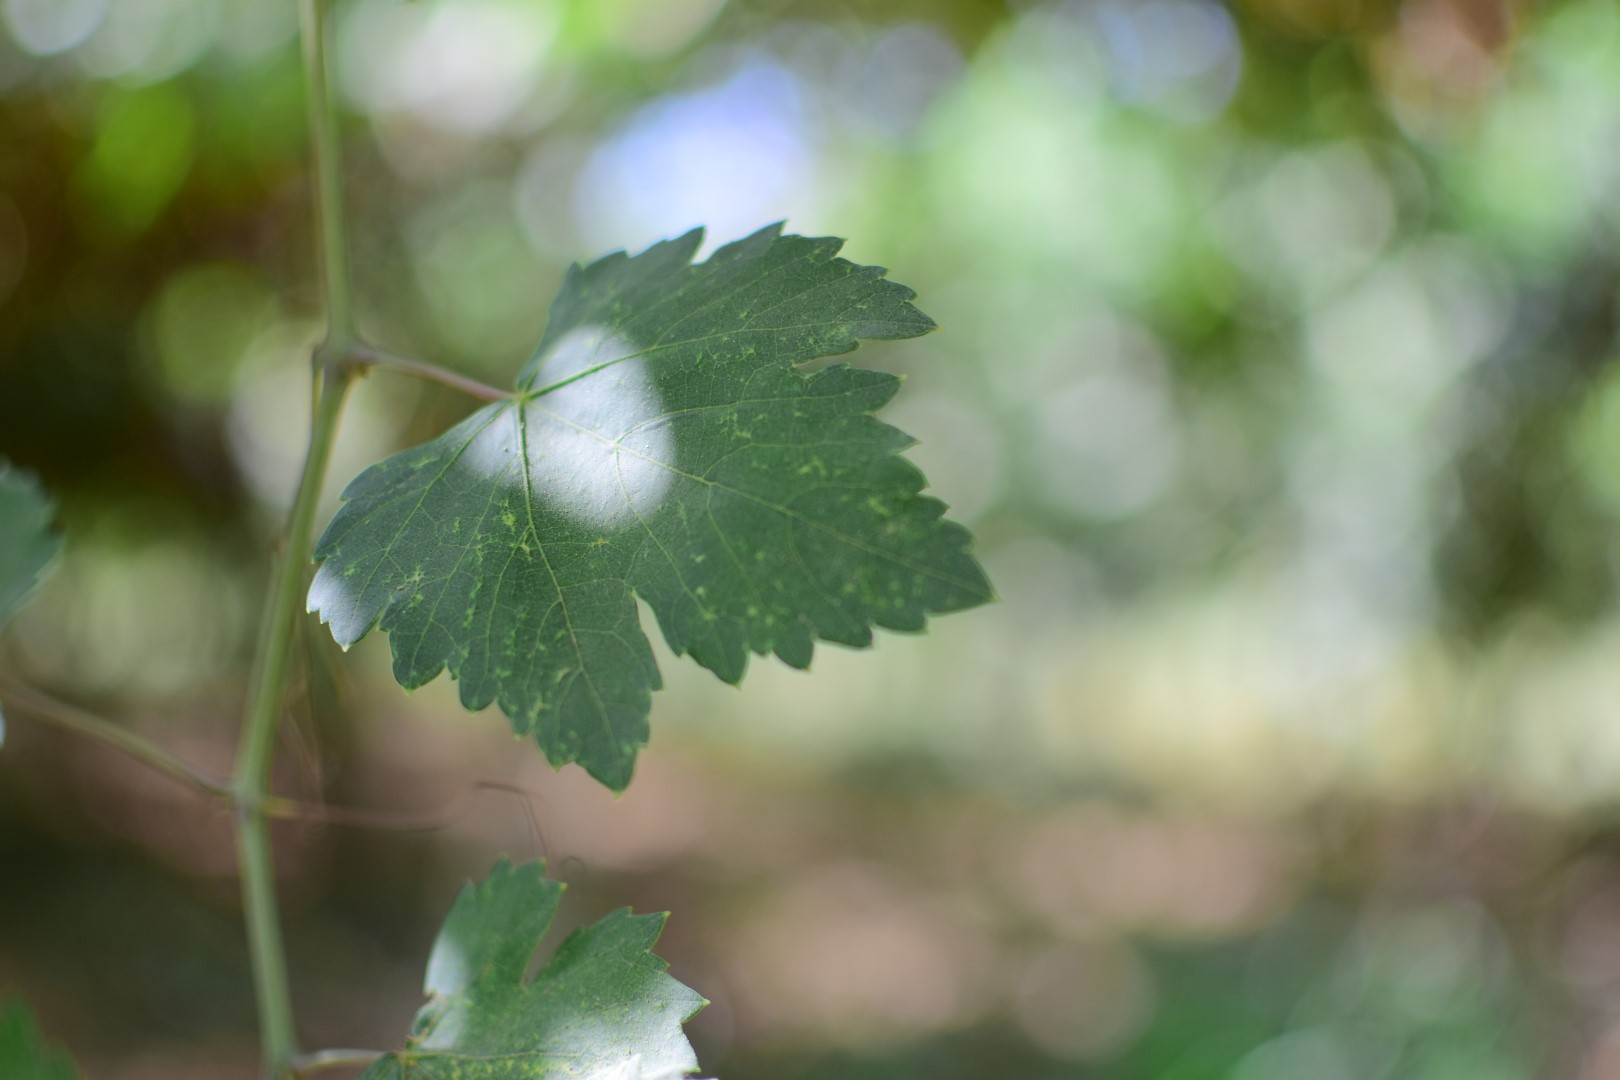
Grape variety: Halawani